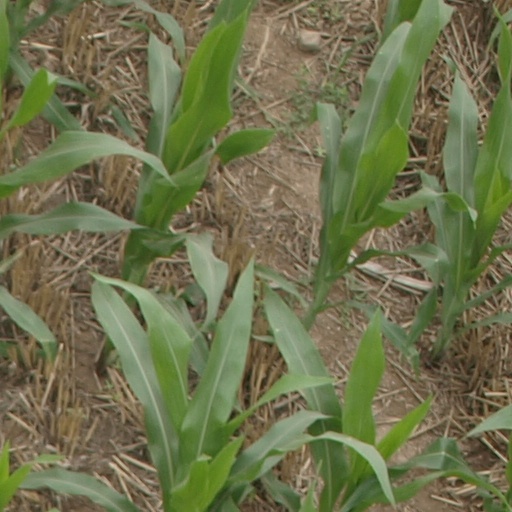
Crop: maize; corn